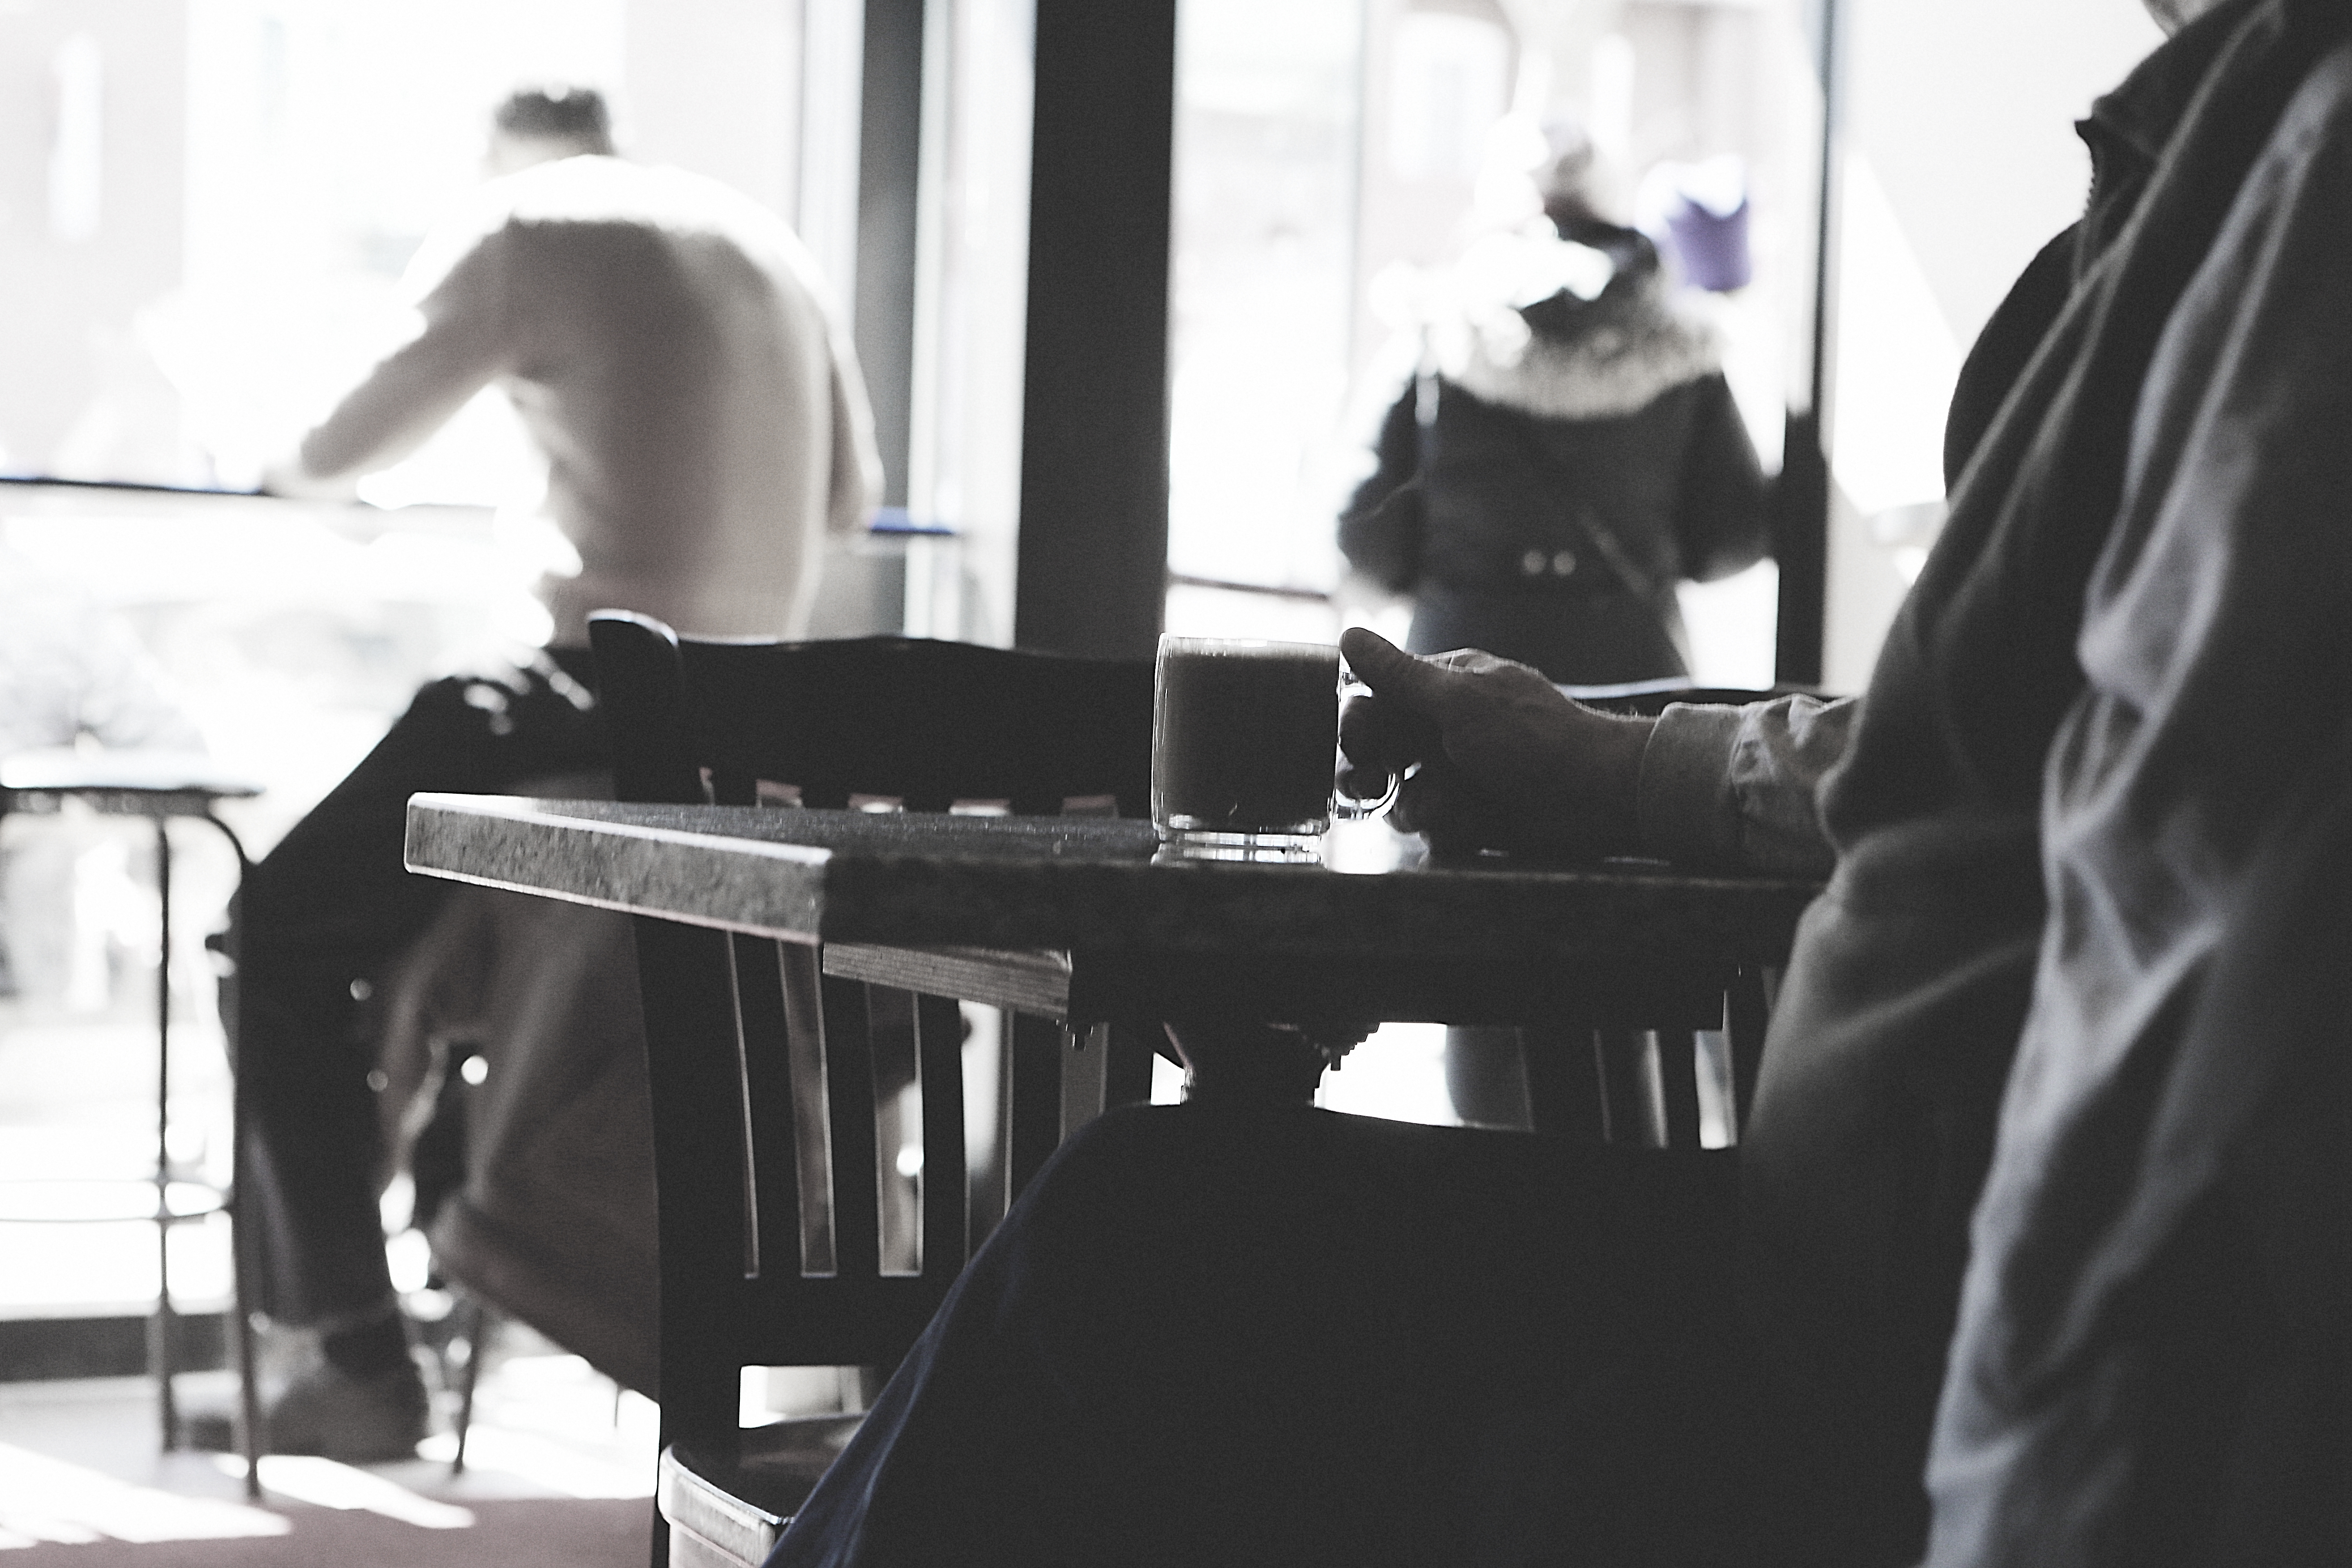
cafe, black and white, people, latte, drink, musician, black, monochrome, drum, pianist, monochrome photography